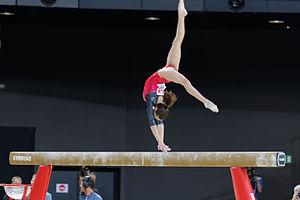
Championnats d'Europe de gymnastique artistique 2015. Poutre. Andreea Munteanu.